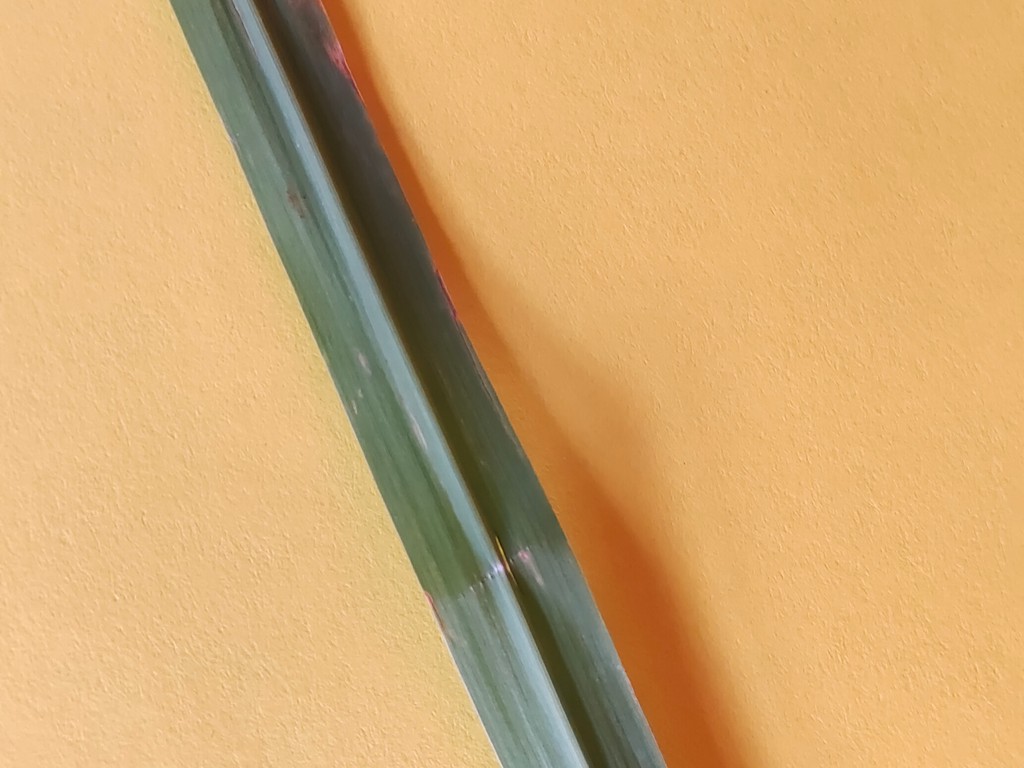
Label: Unhealthy